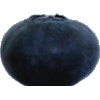
Label: blueberry